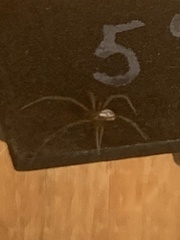
Species: Lactrodectus_hesperus